Osteomyelitis

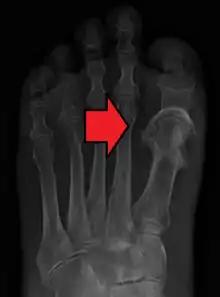
Osteomyelitis of the 1st toe

Osteomyelitis (OM) is the infectious inflammation of bone marrow. Symptoms may include pain in a specific bone with overlying redness, fever, and weakness. The feet, spine, and hips are the most commonly involved bones in adults.